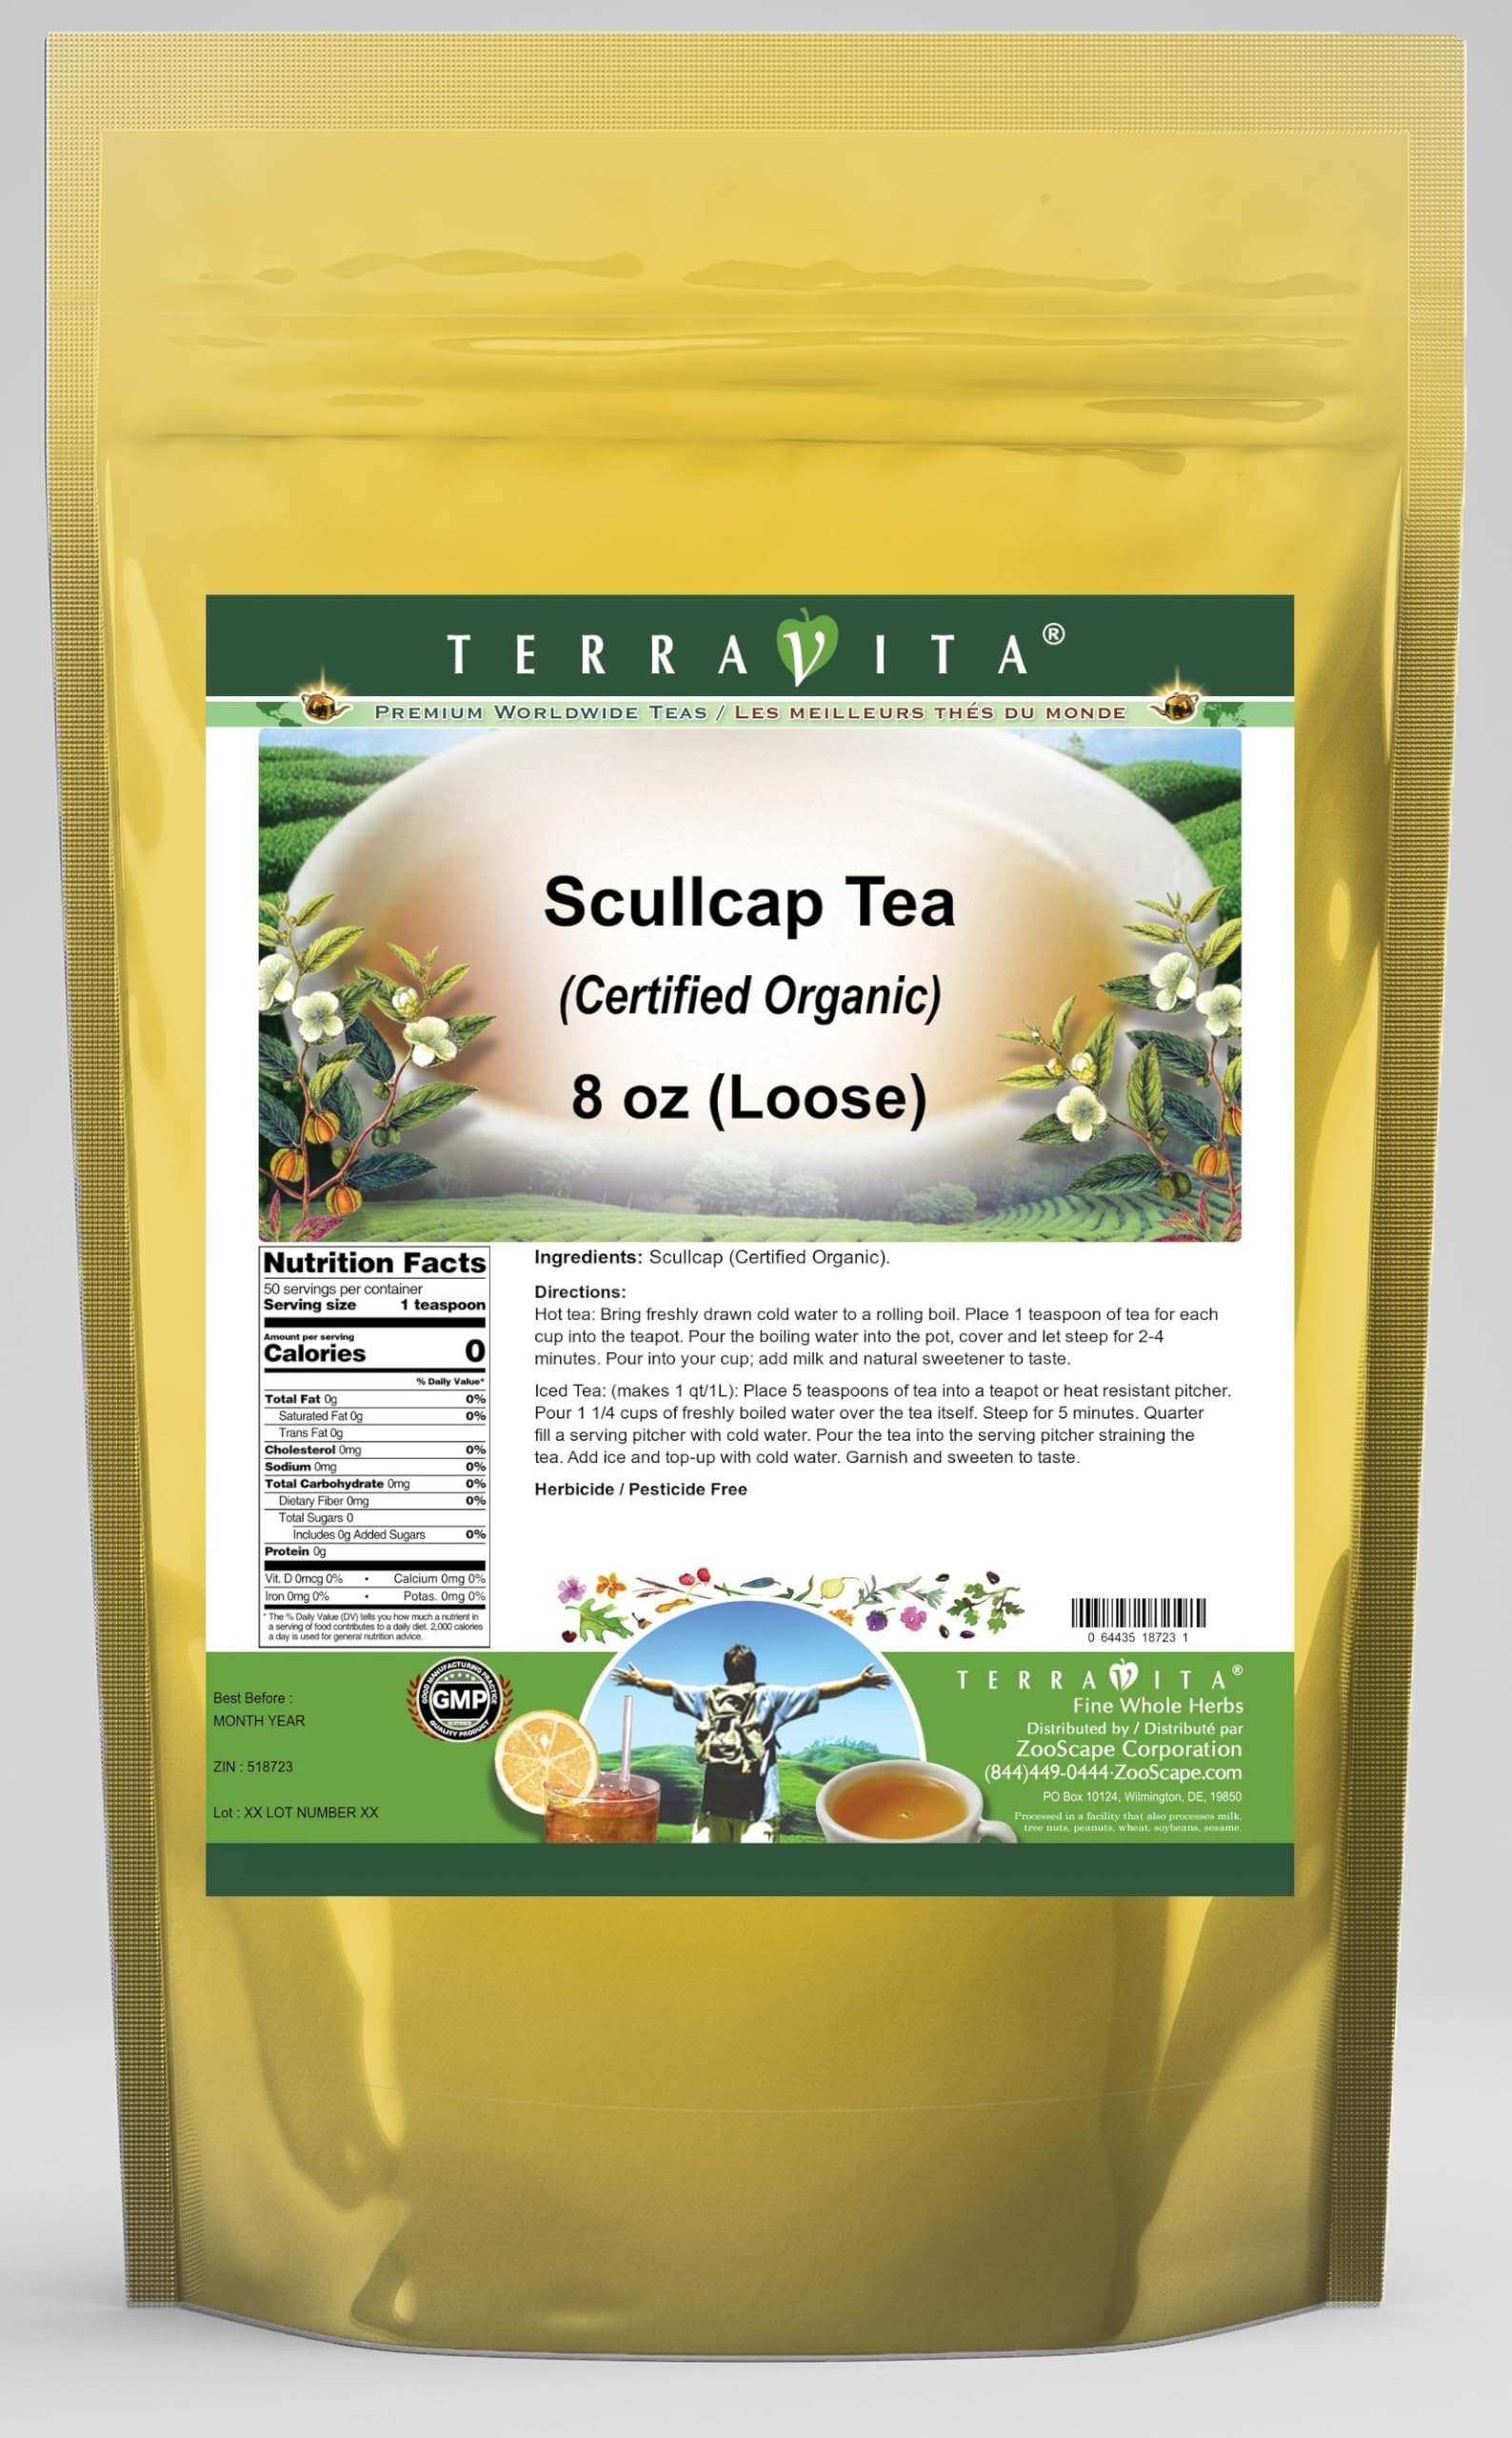
Item Name: Scullcap (Certified Organic) Tea (Loose) (8 oz, ZIN: 518723) - 2 Pack
Bullet Point 1: Scullcap (Certified Organic) Tea (Loose) (8 oz, ZIN: 518723)
Bullet Point 2: No fillers.
Bullet Point 3: Manufacturer: TerraVita
Bullet Point 4: Size: 8 oz
Bullet Point 5: Loose Leaf Herbal Tea - Packed in a convenient upright pouch!
Product Description: Scullcap (Certified Organic) Tea (Loose) (8 oz, ZIN: 518723)<BR><BR>Packaged in the United States in a GMP certified facility (Good Manufacturing Practice).<BR><BR>No fillers.<BR><BR>Manufacturer: TerraVita<BR><BR>Size: 8 oz<BR><BR>Loose Leaf Herbal Tea - Packed in a convenient upright pouch!<BR><BR>Ingredients: Scullcap (Certified Organic)
Value: 16.0
Unit: Ounce

Price: 83.93